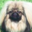
Label: dog